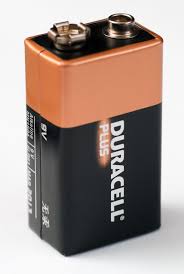
Waste category: battery